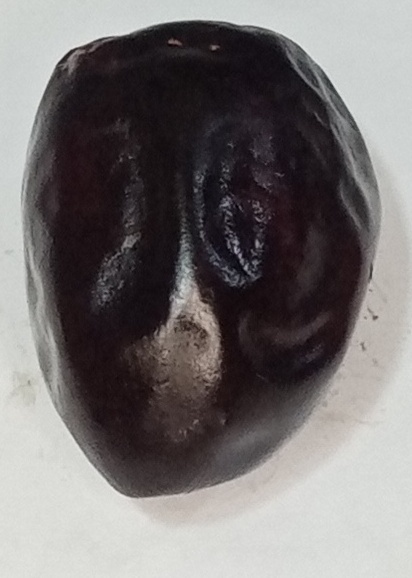
Variety: kupro
Size: large
Grade: grade-1